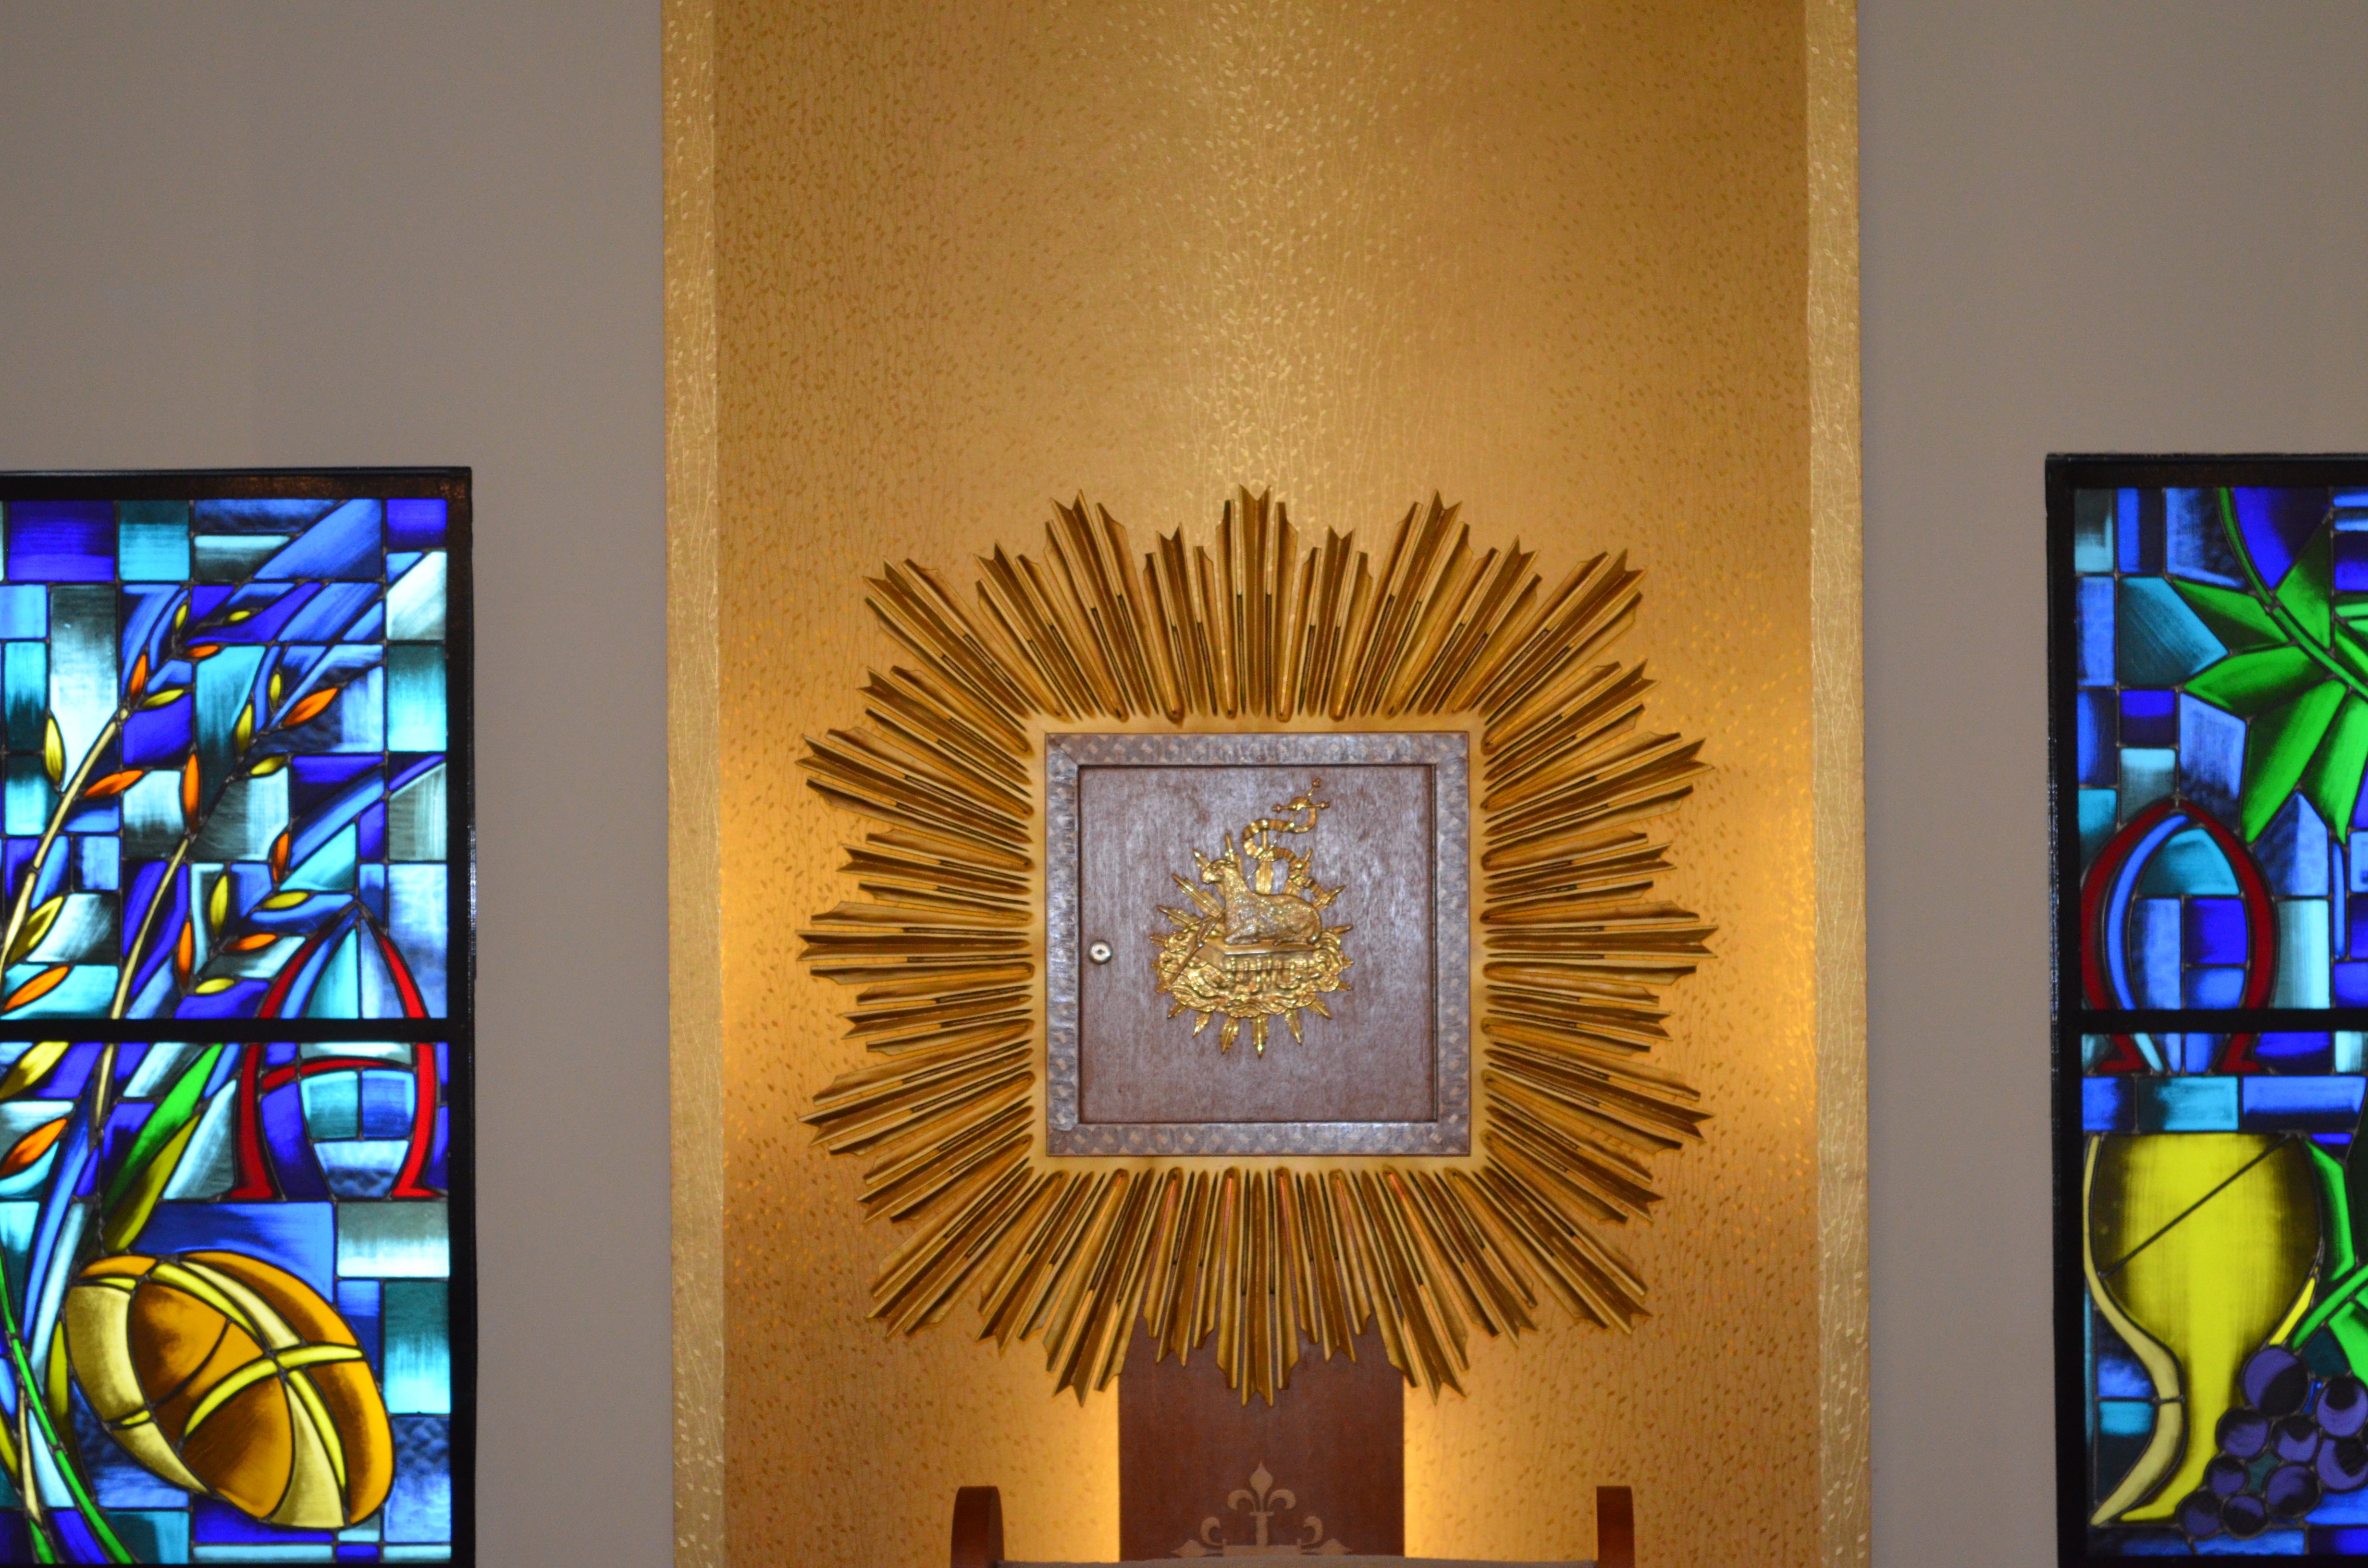
window, glass, wall, church, lighting, material, stained glass, interior design, art, design, santos, modern art, sao paulo apostle, jesus eucharistic